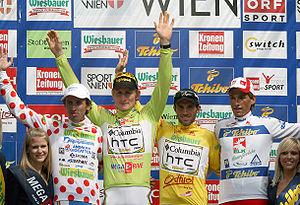
La 61ᵉ édition du Tour d'Autriche s'est déroulée du 5 au 12 juillet 2009 sur 8 étapes. La victoire finale est revenue au Suisse Michael Albasini.